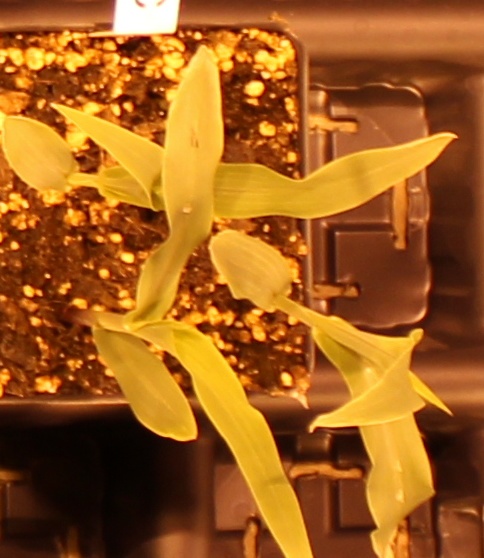
Label: Corn